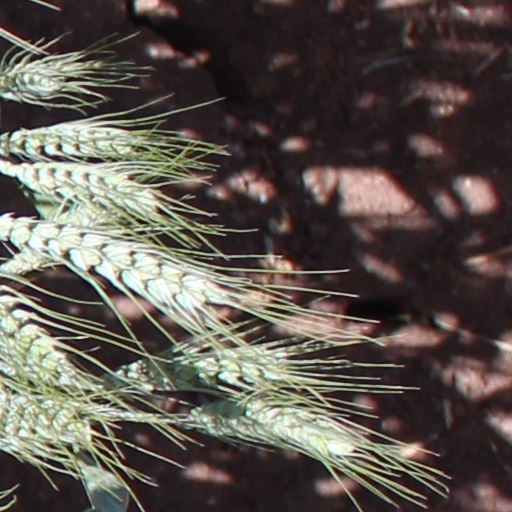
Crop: wheat